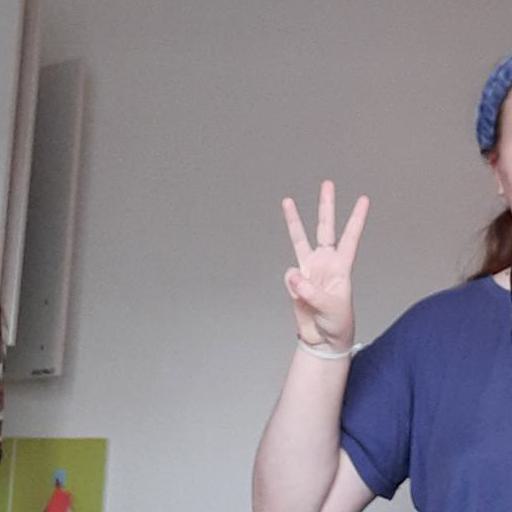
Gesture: three